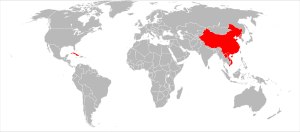
Kommunisme / Stater ledet af deres respektive kommunistpartier
Stater ledet af deres respektive kommunistpartier i dag (2017).
I politiske og sociale videnskaber er kommunisme en social, politisk og økonomisk ideologi og bevægelse, hvis endelige mål er etableringen af det kommunistiske samfund, som er en socioøkonomisk orden struktureret med fælles ejerskab til produktionsmidlerne, fravær af sociale klasser, penge, og staten.